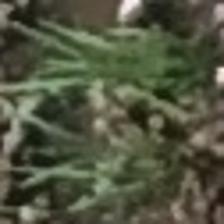
Label: clustered